Indigenous peoples of the Americas

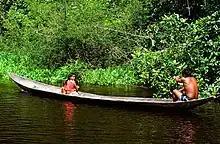
A Warao family traveling in their canoe in Venezuela

In Bolivia, the 2012 National Census reported that 41% of residents over the age of 15 are of Indigenous origin. Some 3.7% report growing up with an Indigenous mother tongue but do not identify as Indigenous. When both of these categories are totaled, and children under 15, some 66.4% of Bolivia's population was recorded as Indigenous in the 2001 Census.